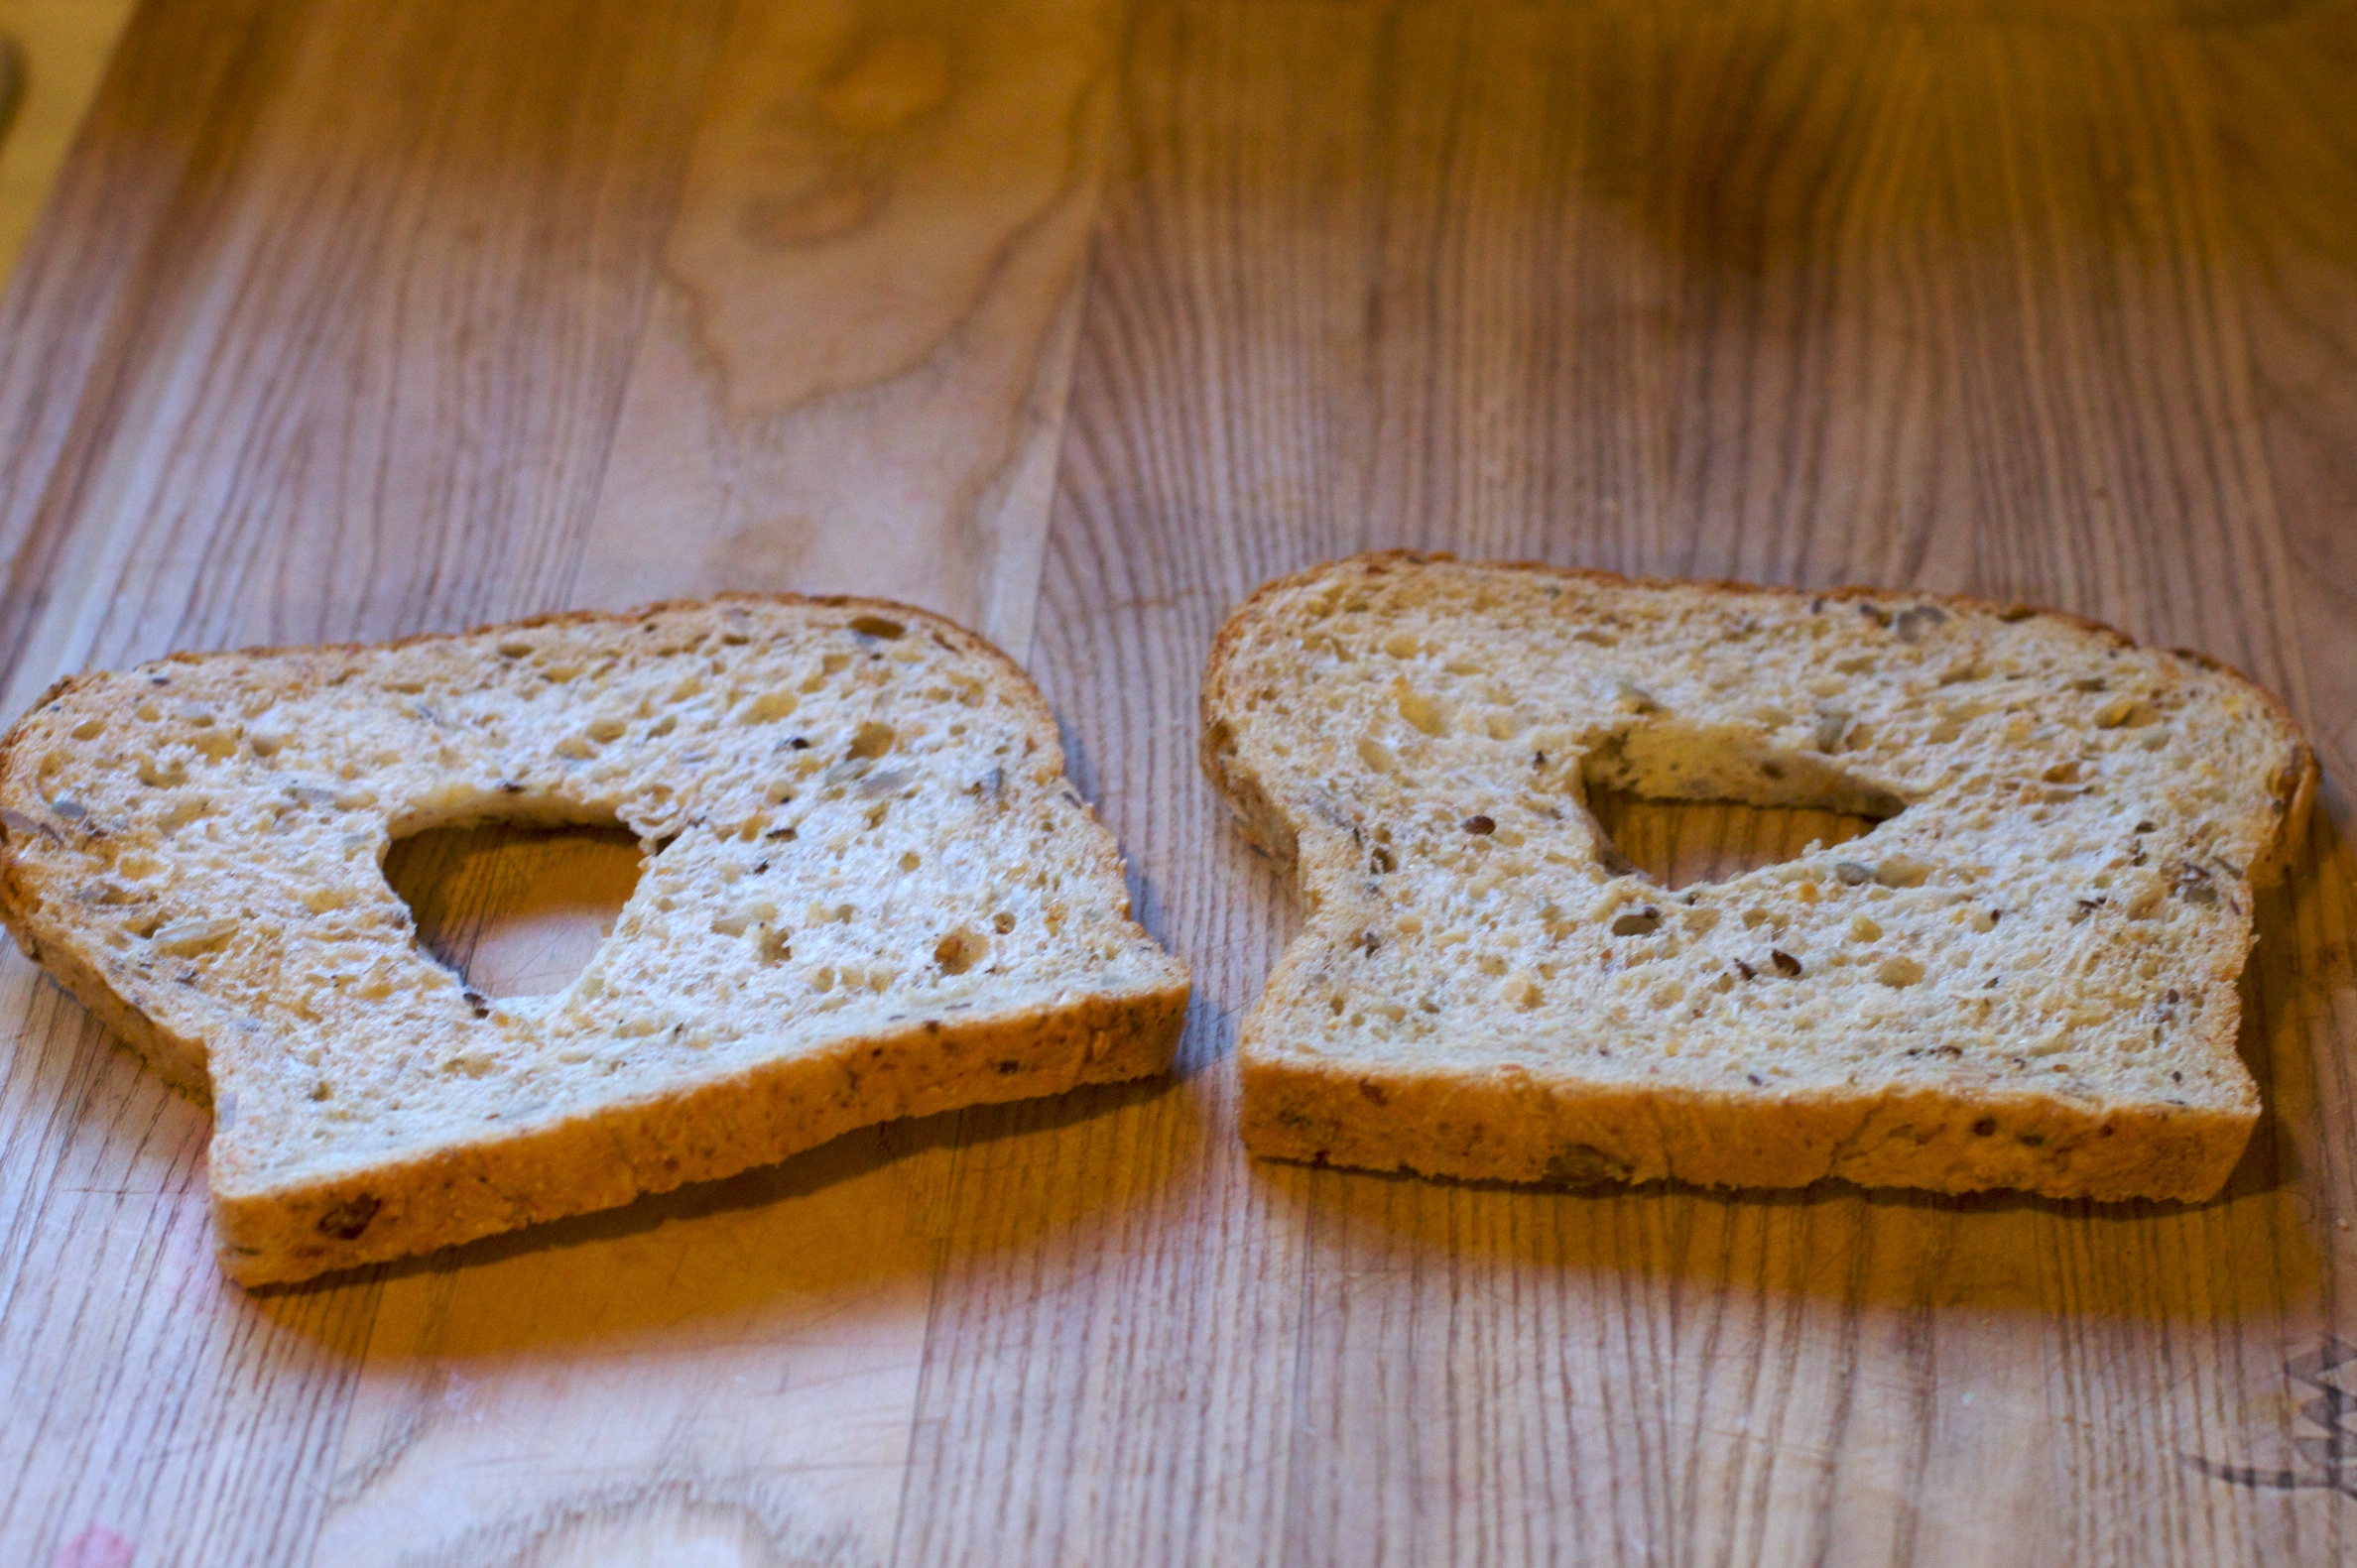
meal, food, produce, breakfast, baking, dessert, bread, baked goods, grass family, snack food, sliced bread